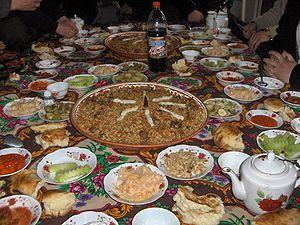
La cuisine tadjike a beaucoup en commun avec les cuisines russe, iranienne, afghane, et ouzbèke.
La culture du Tadjikistan, pays de l'Asie centrale, désigne d'abord les pratiques culturelles observables de ses habitants.